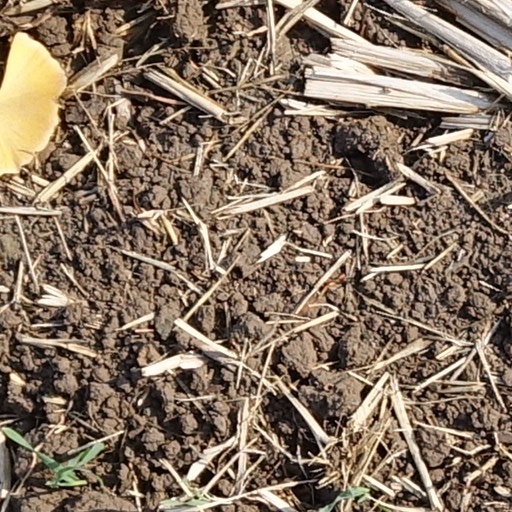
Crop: wheat